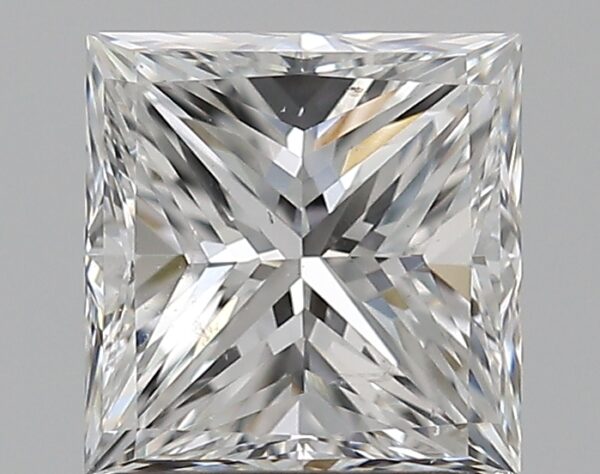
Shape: princess
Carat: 1.5
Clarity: SI1
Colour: E
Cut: GD
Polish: EX
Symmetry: VG
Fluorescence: N
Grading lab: GIA
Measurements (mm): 6.21 x 6.05 x 4.78